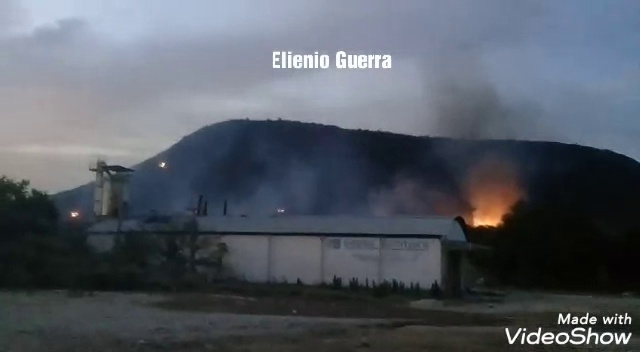
Fire: yes
Smoke: yes